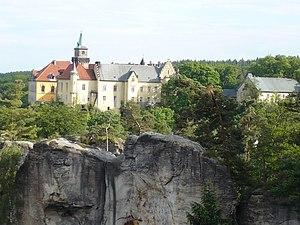
Hrubá Skála est une commune du district de Semily, dans la région de Liberec, en République tchèque. Sa population s'élevait à 606 habitants en 2019.